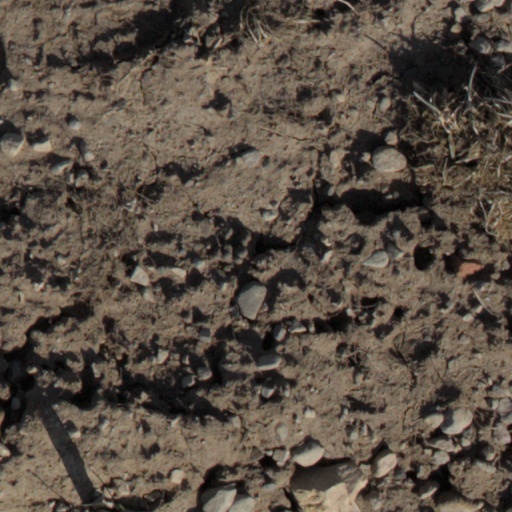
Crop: wheat